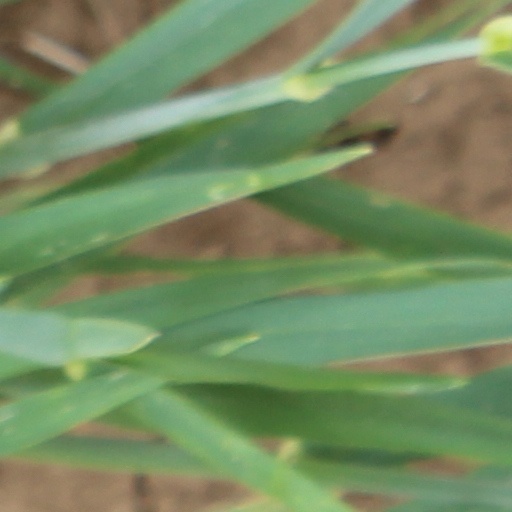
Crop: wheat